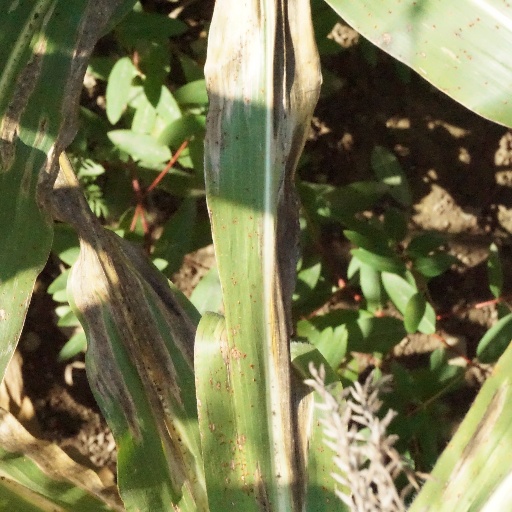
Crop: maize; corn